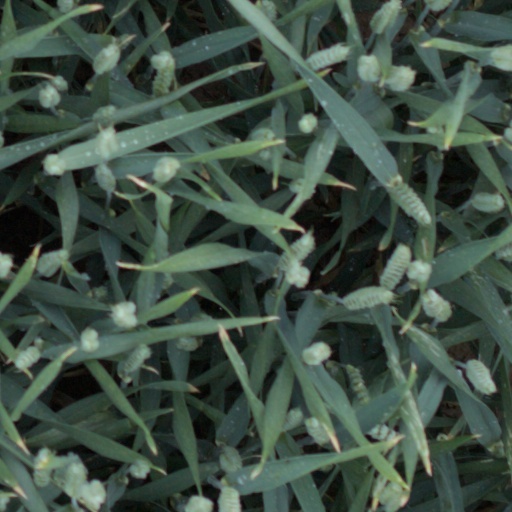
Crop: wheat